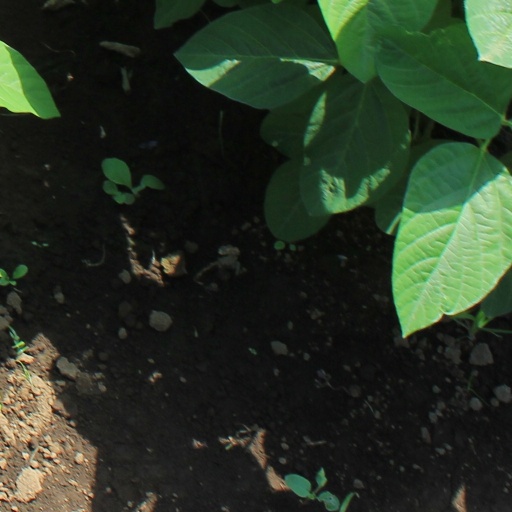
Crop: soybean